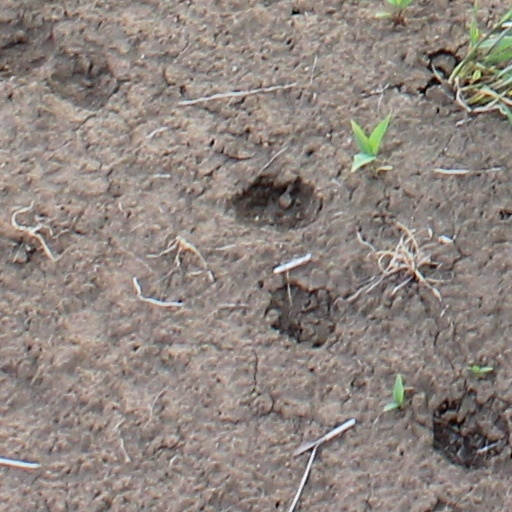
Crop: wheat